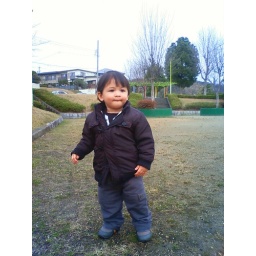
Stoped by at this small playground at 'Uedayama' not so far from our house after went to out to post office